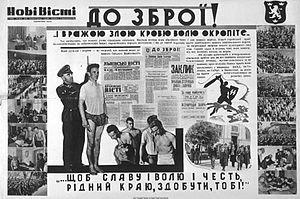
Stepan Andriïovytch Bandera, né le 1ᵉʳ janvier 1909 dans la province de Kalouch dans l'Est de l'Empire austro-hongrois et mort assassiné le 15 octobre 1959 à Munich, est un homme politique et idéologue nationaliste ukrainien.